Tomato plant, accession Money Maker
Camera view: bottom (45 deg); turntable rotation: 270 degrees
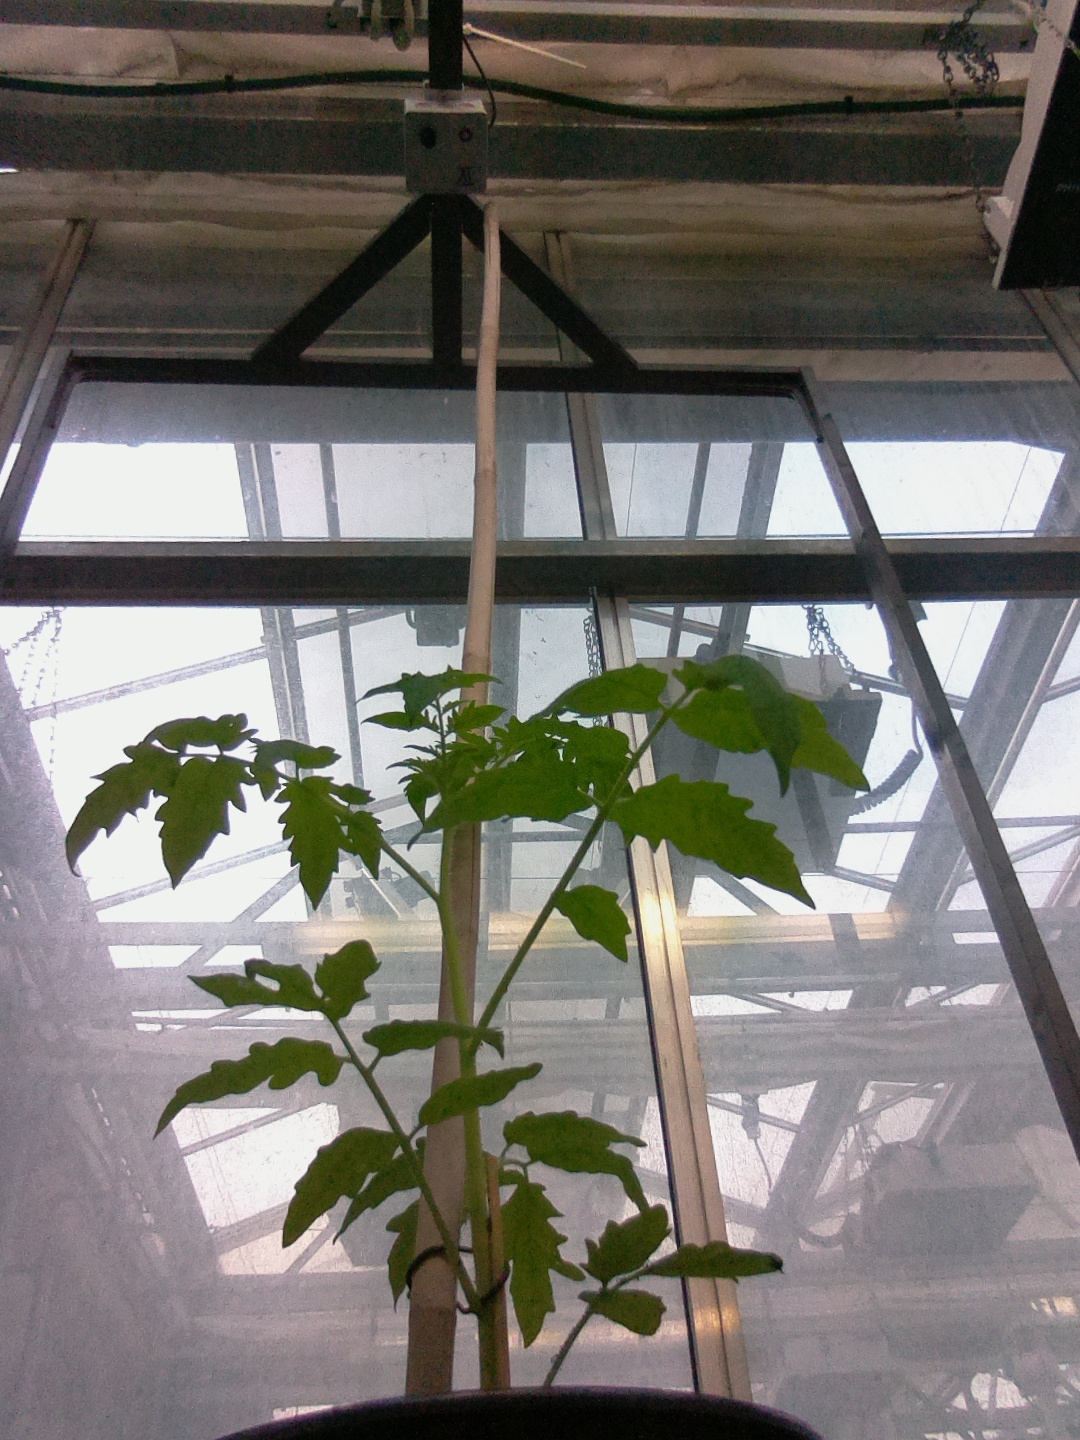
BBCH growth stage 13: 6 of true leaves visible